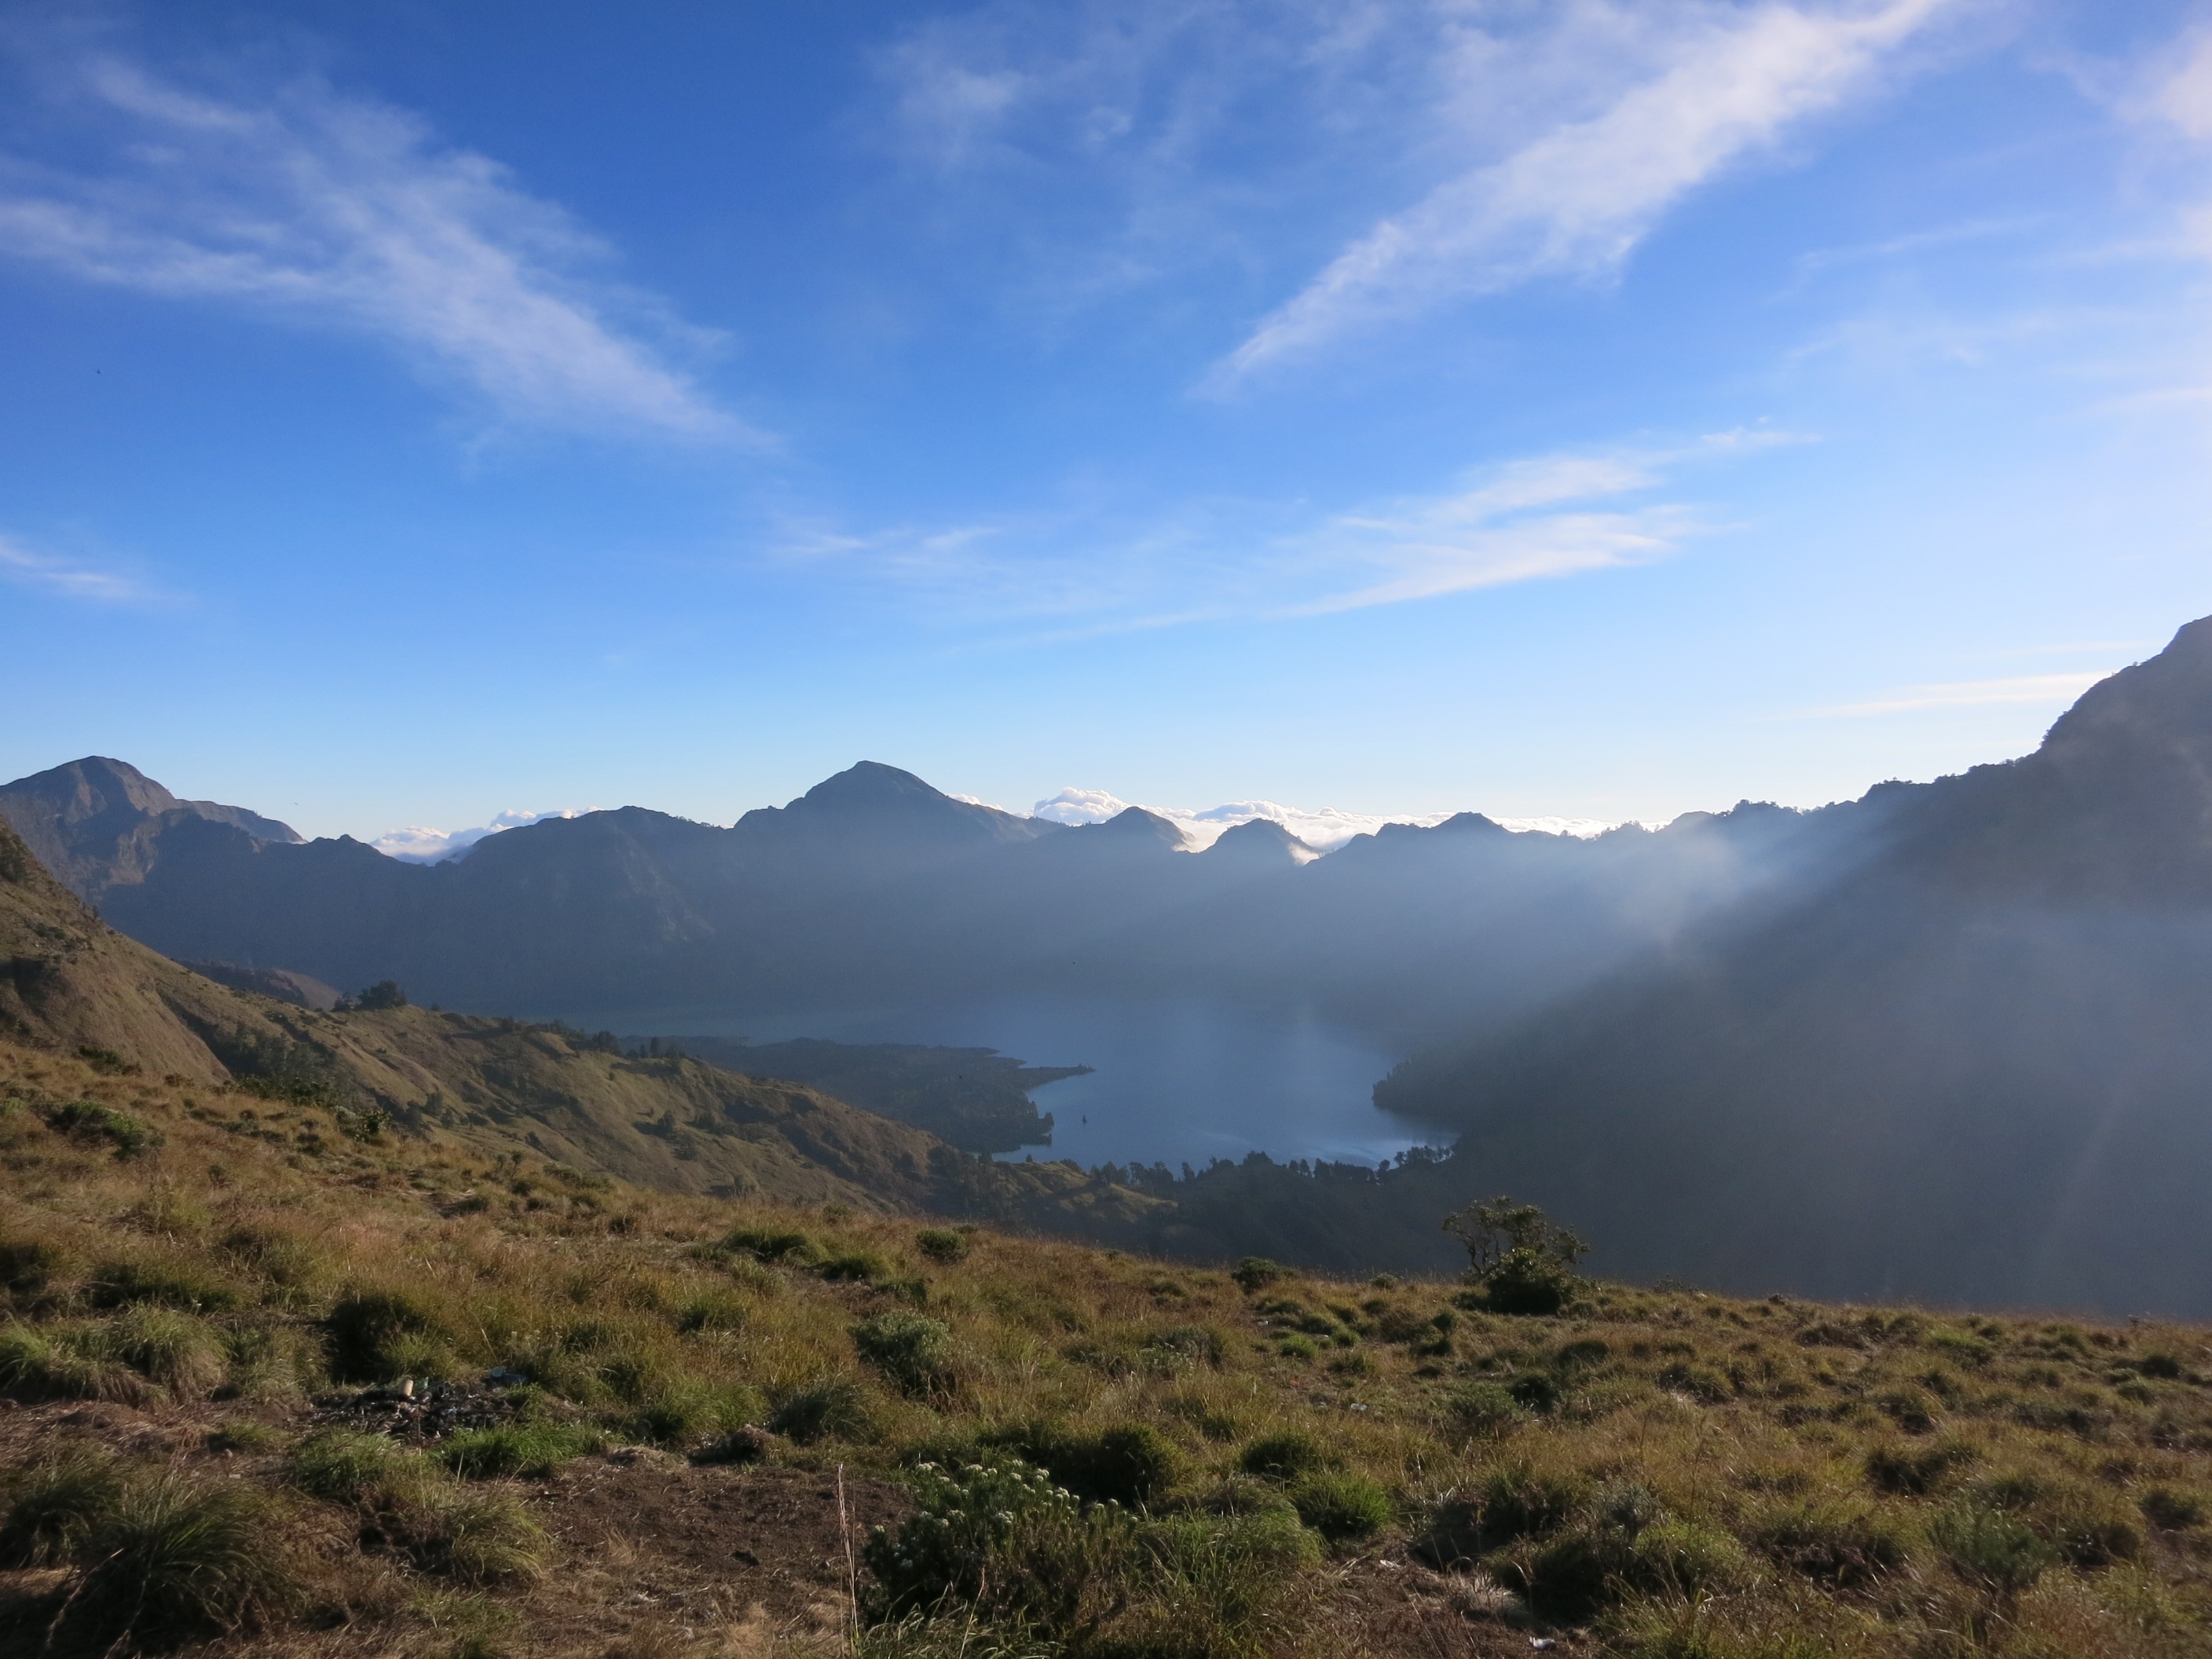
landscape, nature, wilderness, mountain, cloud, hiking, hill, lake, adventure, valley, mountain range, travel, park, volcano, asia, highland, ridge, summit, national, trekking, mount, plateau, indonesia, fell, loch, crater lake, volcanic, lombok, landform, mountain pass, rinjani, segara, anak, segara anak lake, geographical feature, atmospheric phenomenon, mountainous landforms